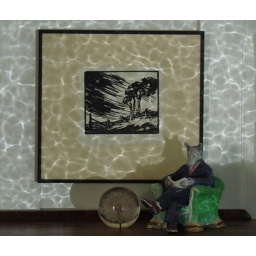
The rippled light effect is actually caused by the sunlight through and old window whose glass dates from 1913.